Edison Award

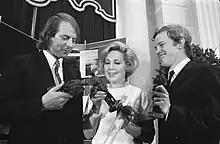
Karlheinz Stockhausen, Anneliese Rothenberger and Edo de Waart with their Edison awards at the Grand Gala du Disque Classique on October 3, 1969.

The award itself has also gone through many changes. In the 1960s and early 1970s, it grew to a (then) record number of 24 categories in 1969. In later years, the number of awards was inconsistent and several categories did not last longer than a couple of years. From 1975 to 1976 no Edisons were awarded and in 1977 only Dutch artists were awarded a prize. In 1980, the Classical and Popular were jointly awarded. While the award lost much of its prestige in the 1980s due to lack of media coverage and interest from record companies – the number of categories continued to grow to a record number of 35 in 1991. The choices became more progressive, as several award winners were virtually unknown to the general public. In 1991, for instance, no awards were given to best-selling and critically lauded albums, but instead lesser known artists like The Riverdogs, Michael Lee Firkins, rapper Paris and instrumentalist Jean Marc Zelwer got the prizes.